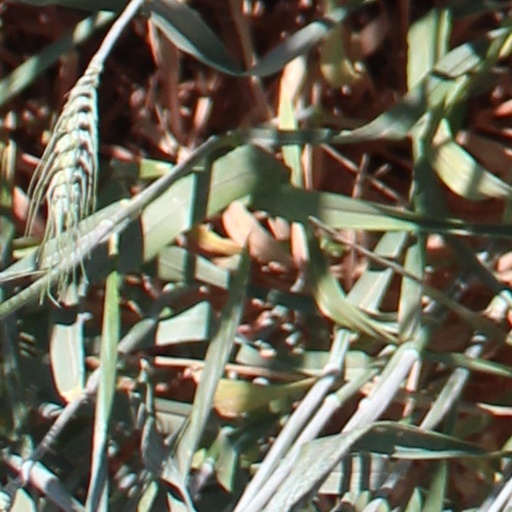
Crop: wheat